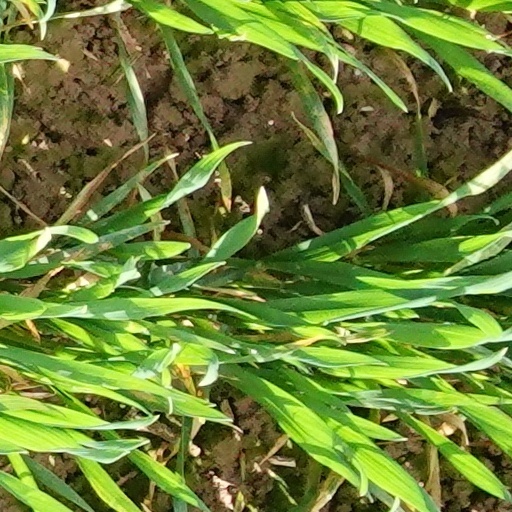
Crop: wheat